Corgi Toys

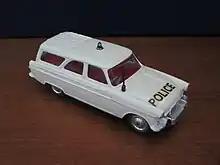
419 Ford Zephyr Motorway Patrol Car

November 1968 saw the release of the flying car Chitty Chitty Bang Bang (266) from the successful film of the same name that had been in cinemas throughout that summer. It featured plastic wings that popped out from the car's side skirts when the hand brake was pushed and detailed miniatures of the car's inventor, Caractacus Potts, Truly Scrumptious and the children Jeremy and Jemima. The Monkeemobile (277) issued in December was a model of the Dean Jeffries customised 1966 Pontiac GTO that featured in the American television series "The Monkees". It included miniatures of band members Davy Jones, Mickey Dolenz, Peter Tork and Mike Nesmith sitting in the car.